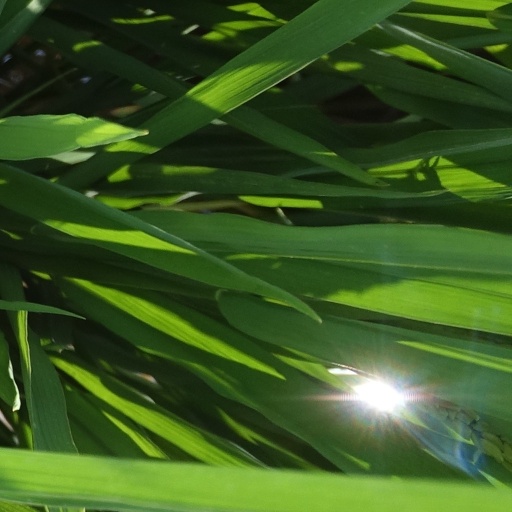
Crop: rice